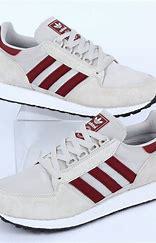
Brand: Adidas
Model: Forest Grove